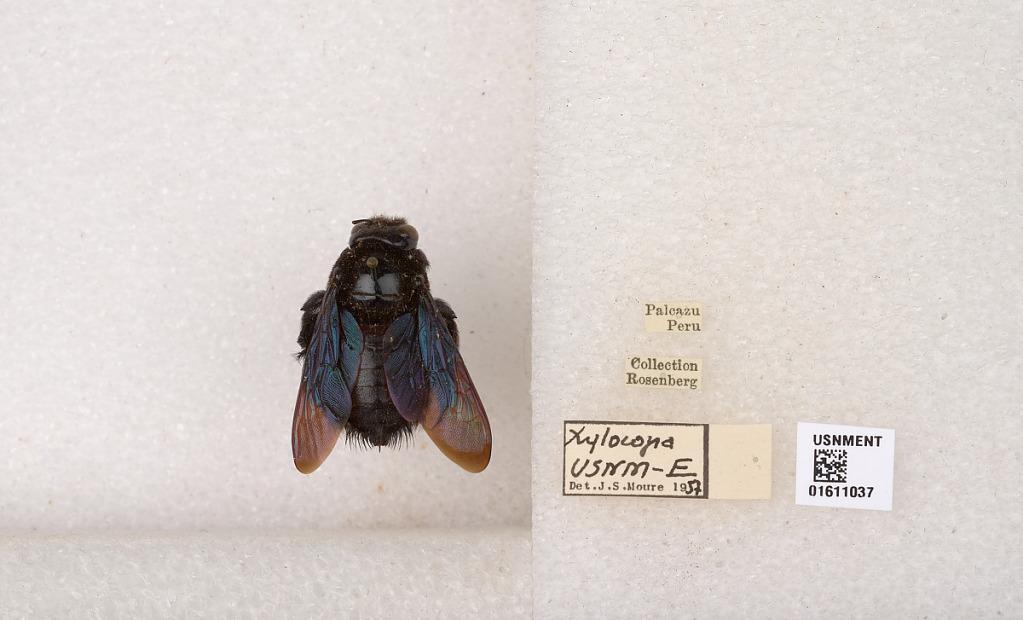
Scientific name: Xylocopa
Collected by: M. Alvarenga
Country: Peru
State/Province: Pasco
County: Oxapampa
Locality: Palcazu
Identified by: Moure, J. S.